IDEF6

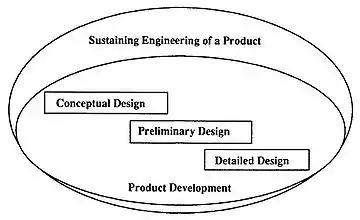
The predominant modes of design commonly found in information system development

The scope of IDEF6 applicability covers all phases of the information system development process, from initial conceptualization through both preliminary and detailed design activities. To the extent that detailed design decisions for software systems are relegated to the coding phase, the IDEF6 technique should be usable during the software construction process as well.